Wesleyan theology

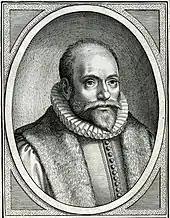
Jacobus Arminius was a 17th-century Dutch theologian.

Wesleyan theology, otherwise known as Wesleyan–Arminian theology, or Methodist theology, is a theological tradition in Protestant Christianity based upon the ministry of the 18th-century evangelical reformer brothers John Wesley and Charles Wesley. More broadly it refers to the theological system inferred from the various sermons (e.g. the Forty-four Sermons), theological treatises, letters, journals, diaries, hymns, and other spiritual writings of the Wesleys and their contemporary coadjutors such as John William Fletcher, Methodism's systematic theologian.